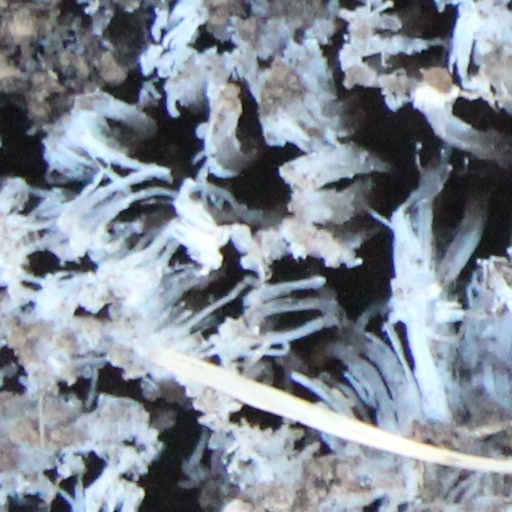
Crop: wheat